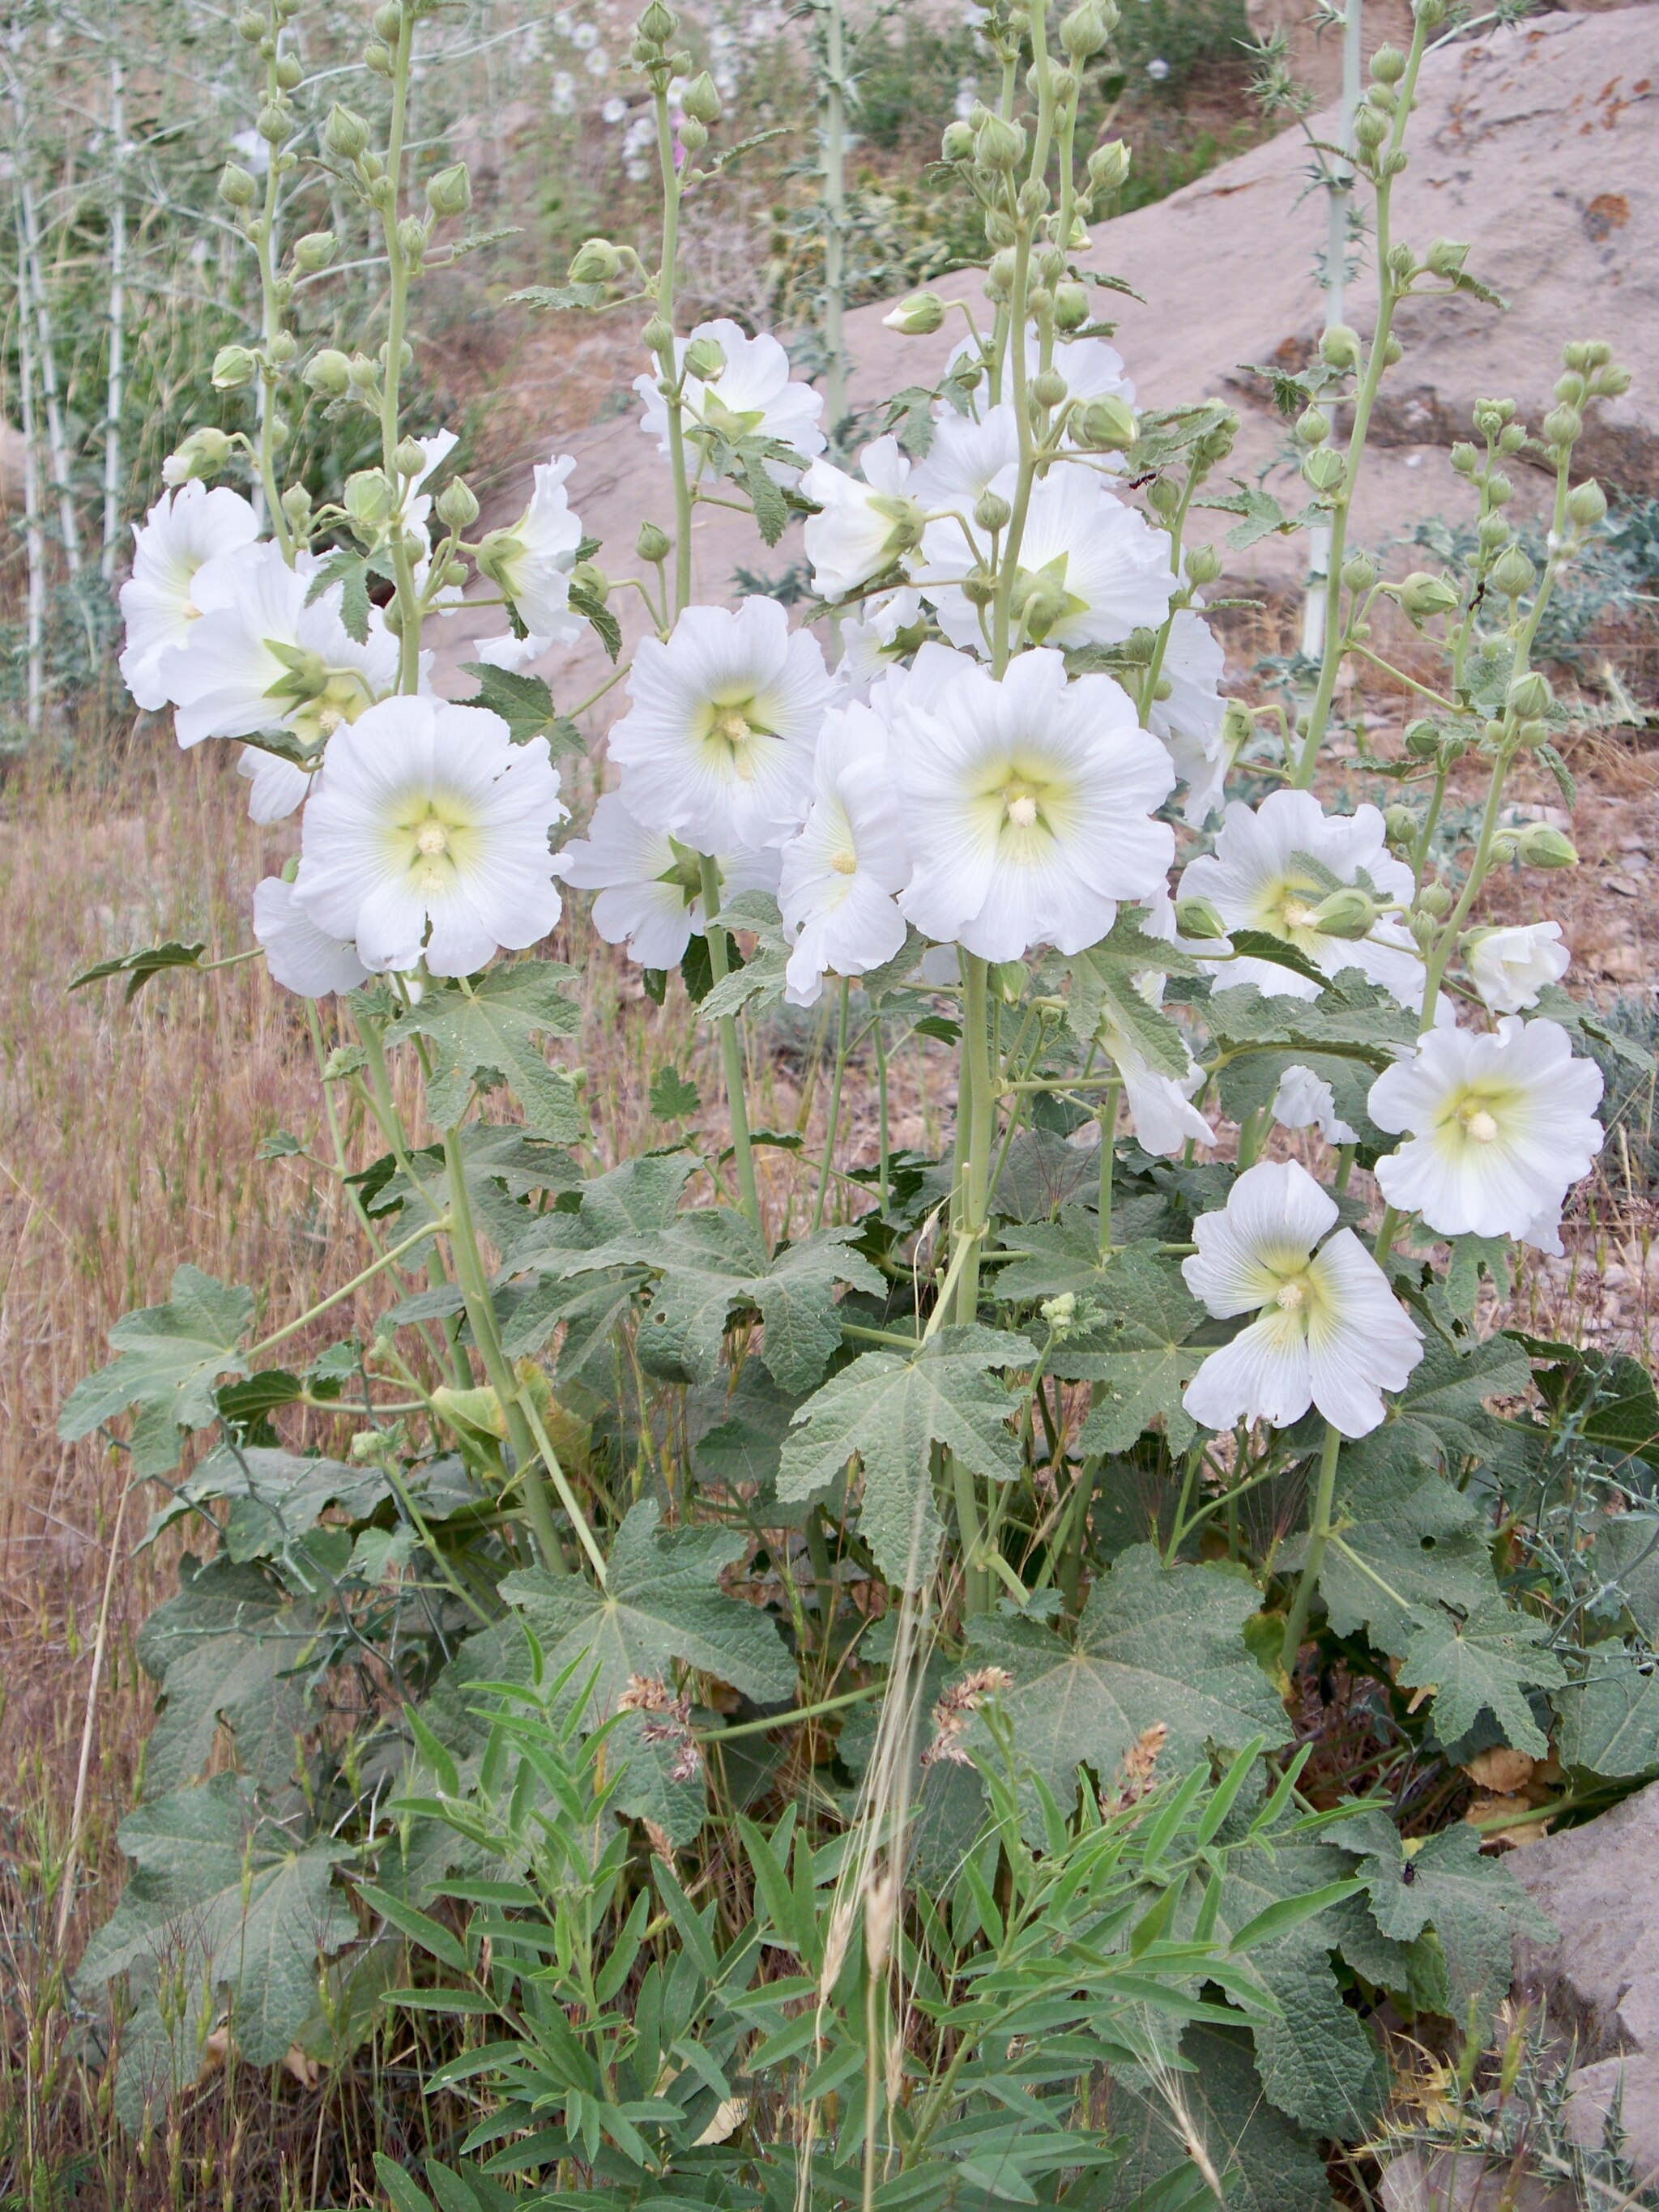
Title: Naqsh-E Rajab (28329807010)
Description: Naqsh-E Rajab
Date: 2008-01-01 12:00
Categories: Naqsh-e Rajab, Flickr images reviewed by FlickreviewR 2, Files uploaded by Orizan, Photographs by Sasha India